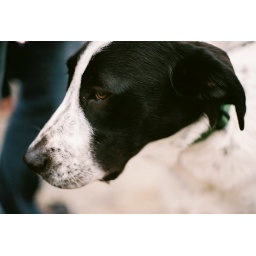
dog in black and white